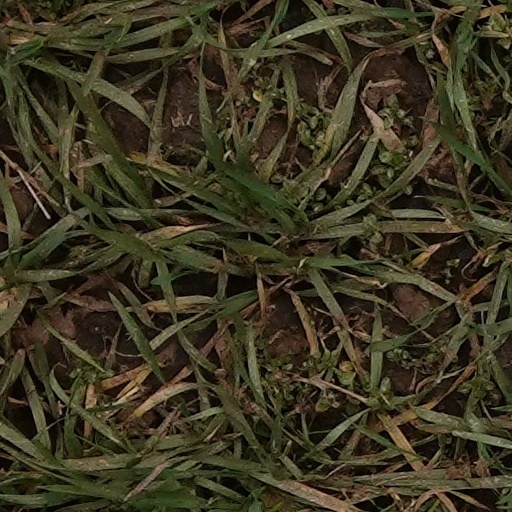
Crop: wheat